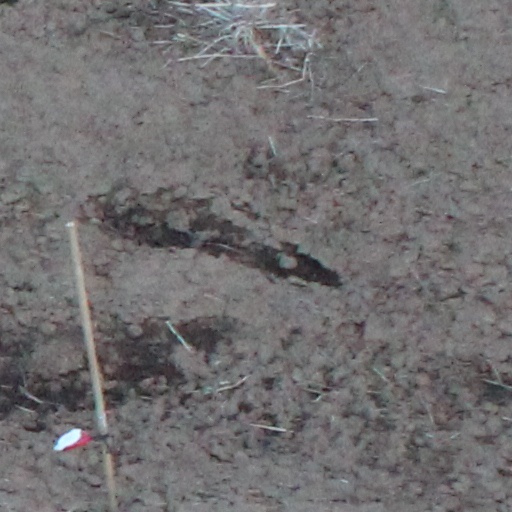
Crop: wheat